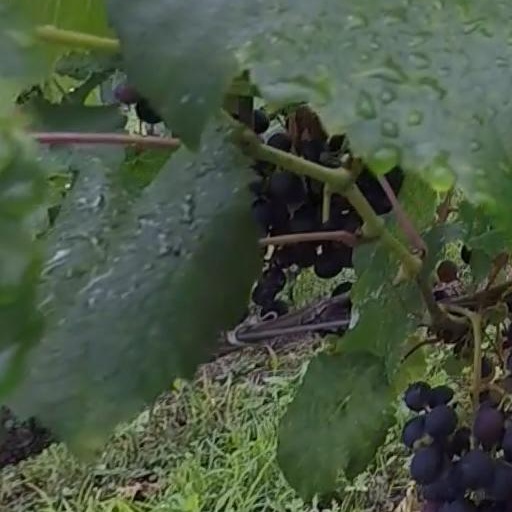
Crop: grape